Akkarai Pachai

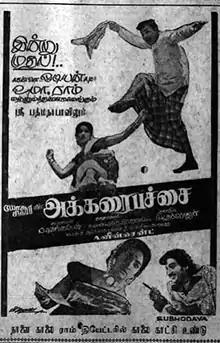
Theatrical release poster

Akkarai Pachai is a 1974 Indian Tamil-language film directed by N. Venkatesh and written by A. S. Prakasam. The film stars Jaishankar, Ravichandran, Nagesh, Lakshmi and Jayachitra. It was released on 19 September 1974.